Florence Weiss

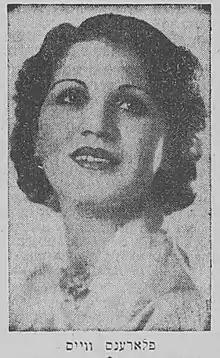
Florence Weiss

Florence Weiss (1899/1900 - 1974) was a Russian-born American Yiddish theatre, Vaudeville and film actor, recording artist, and soprano who was active from the 1920s to the 1960s. She worked and performed with such artists as Moishe Oysher, Alexander Olshanetsky, Boris Thomashefsky, Fyvush Finkel, and Abe Ellstein. The height of her popularity was during the 1930s, when she often toured and performed with her then-husband, Moishe Oysher, and appeared in three Yiddish-language films with him: "The Cantor's Son", "The Singing Blacksmith", and "Overture to Glory".